List of Croatians venerated in the Catholic Church

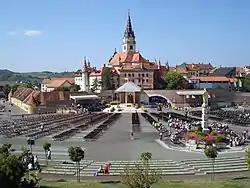
Shrine of Saint Mary of Marija Bistrica is the most important pilgrimage destination in Croatia

The following list includes names of Croatian saints, beati and candidates for sainthood of the Catholic Church.